History of personal computers

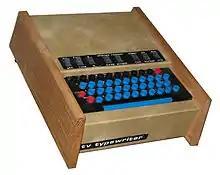
The original prototype of the 1973 TV Typewriter

A precursor to the kit computer appeared in the form of the TV Typewriter, which was published in Radio-Electronics magazine in 1973. The device was not a computer but demonstrated how many techniques that would shortly become standard features of personal computers could be implemented at an affordable price. The device showed how characters could be typed on a keyboard, rendered on a domestic television set and edited interactively. Expensive commercial terminals could do this but the TV Typewriter held the promise of considerably lower cost and was an instant hit with electronics enthusiasts. Several thousand copies of the plans were sold.